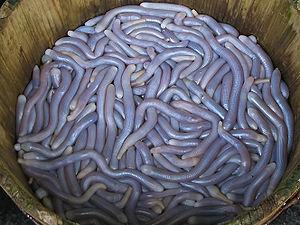
Les Sipunculidae sont une famille de vers marins siponculiens. C'est la seule famille de l'ordre des Sipunculiformes.
Sipunculus est un genre de vers marins siponculiens.
Les Siponcles sont un embranchement d'animaux marins vermiformes non-segmentés. Ils sont sédentaires et vivent au fond des océans, cachés dans les sédiments, les anfractuosités rocheuses ou dans des tubes vide de vers tubulaires.
Les Sipunculidea sont une sous-classe de vers marins siponculiens.